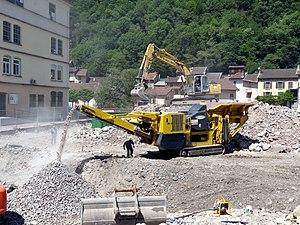
Concasseur Keestrack en action
Le béton de ciment, couramment appelé béton, est un mélange de ciment, de granulats, d'eau et d'adjuvants.